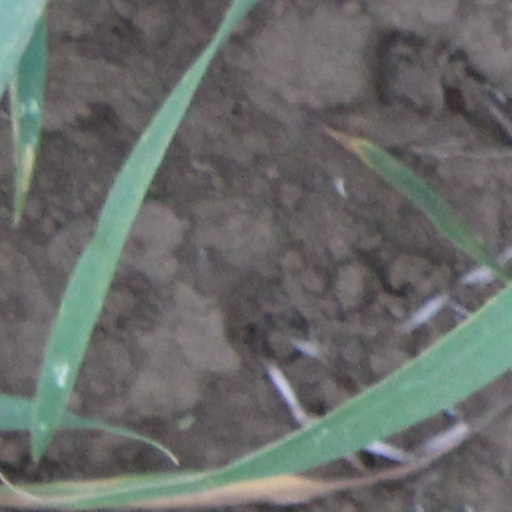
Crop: wheat